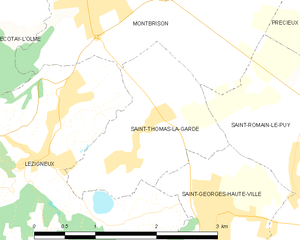
Saint-Thomas-la-Garde est une commune française située dans l'unité urbaine de Montbrison, dans le département de la Loire en région Auvergne-Rhône-Alpes, et faisant partie de Loire Forez Agglomération.